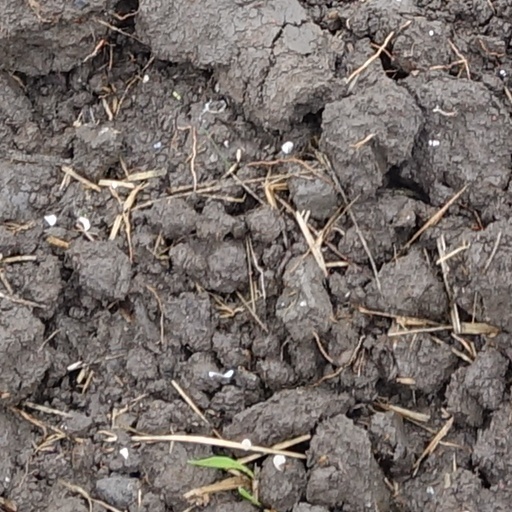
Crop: wheat